Nadia Matar

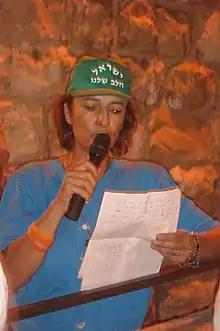
Nadia Matar

Nadia Matar (Pikovitch) (born February 16, 1966) is an Israeli right-wing activist. She has been called by some admirers 'the settlers' Joan of Arc'. She is, together with Yehudit Katsover, the co-chairman of nationalist organization Women in Green. She hosts a settler radio show.